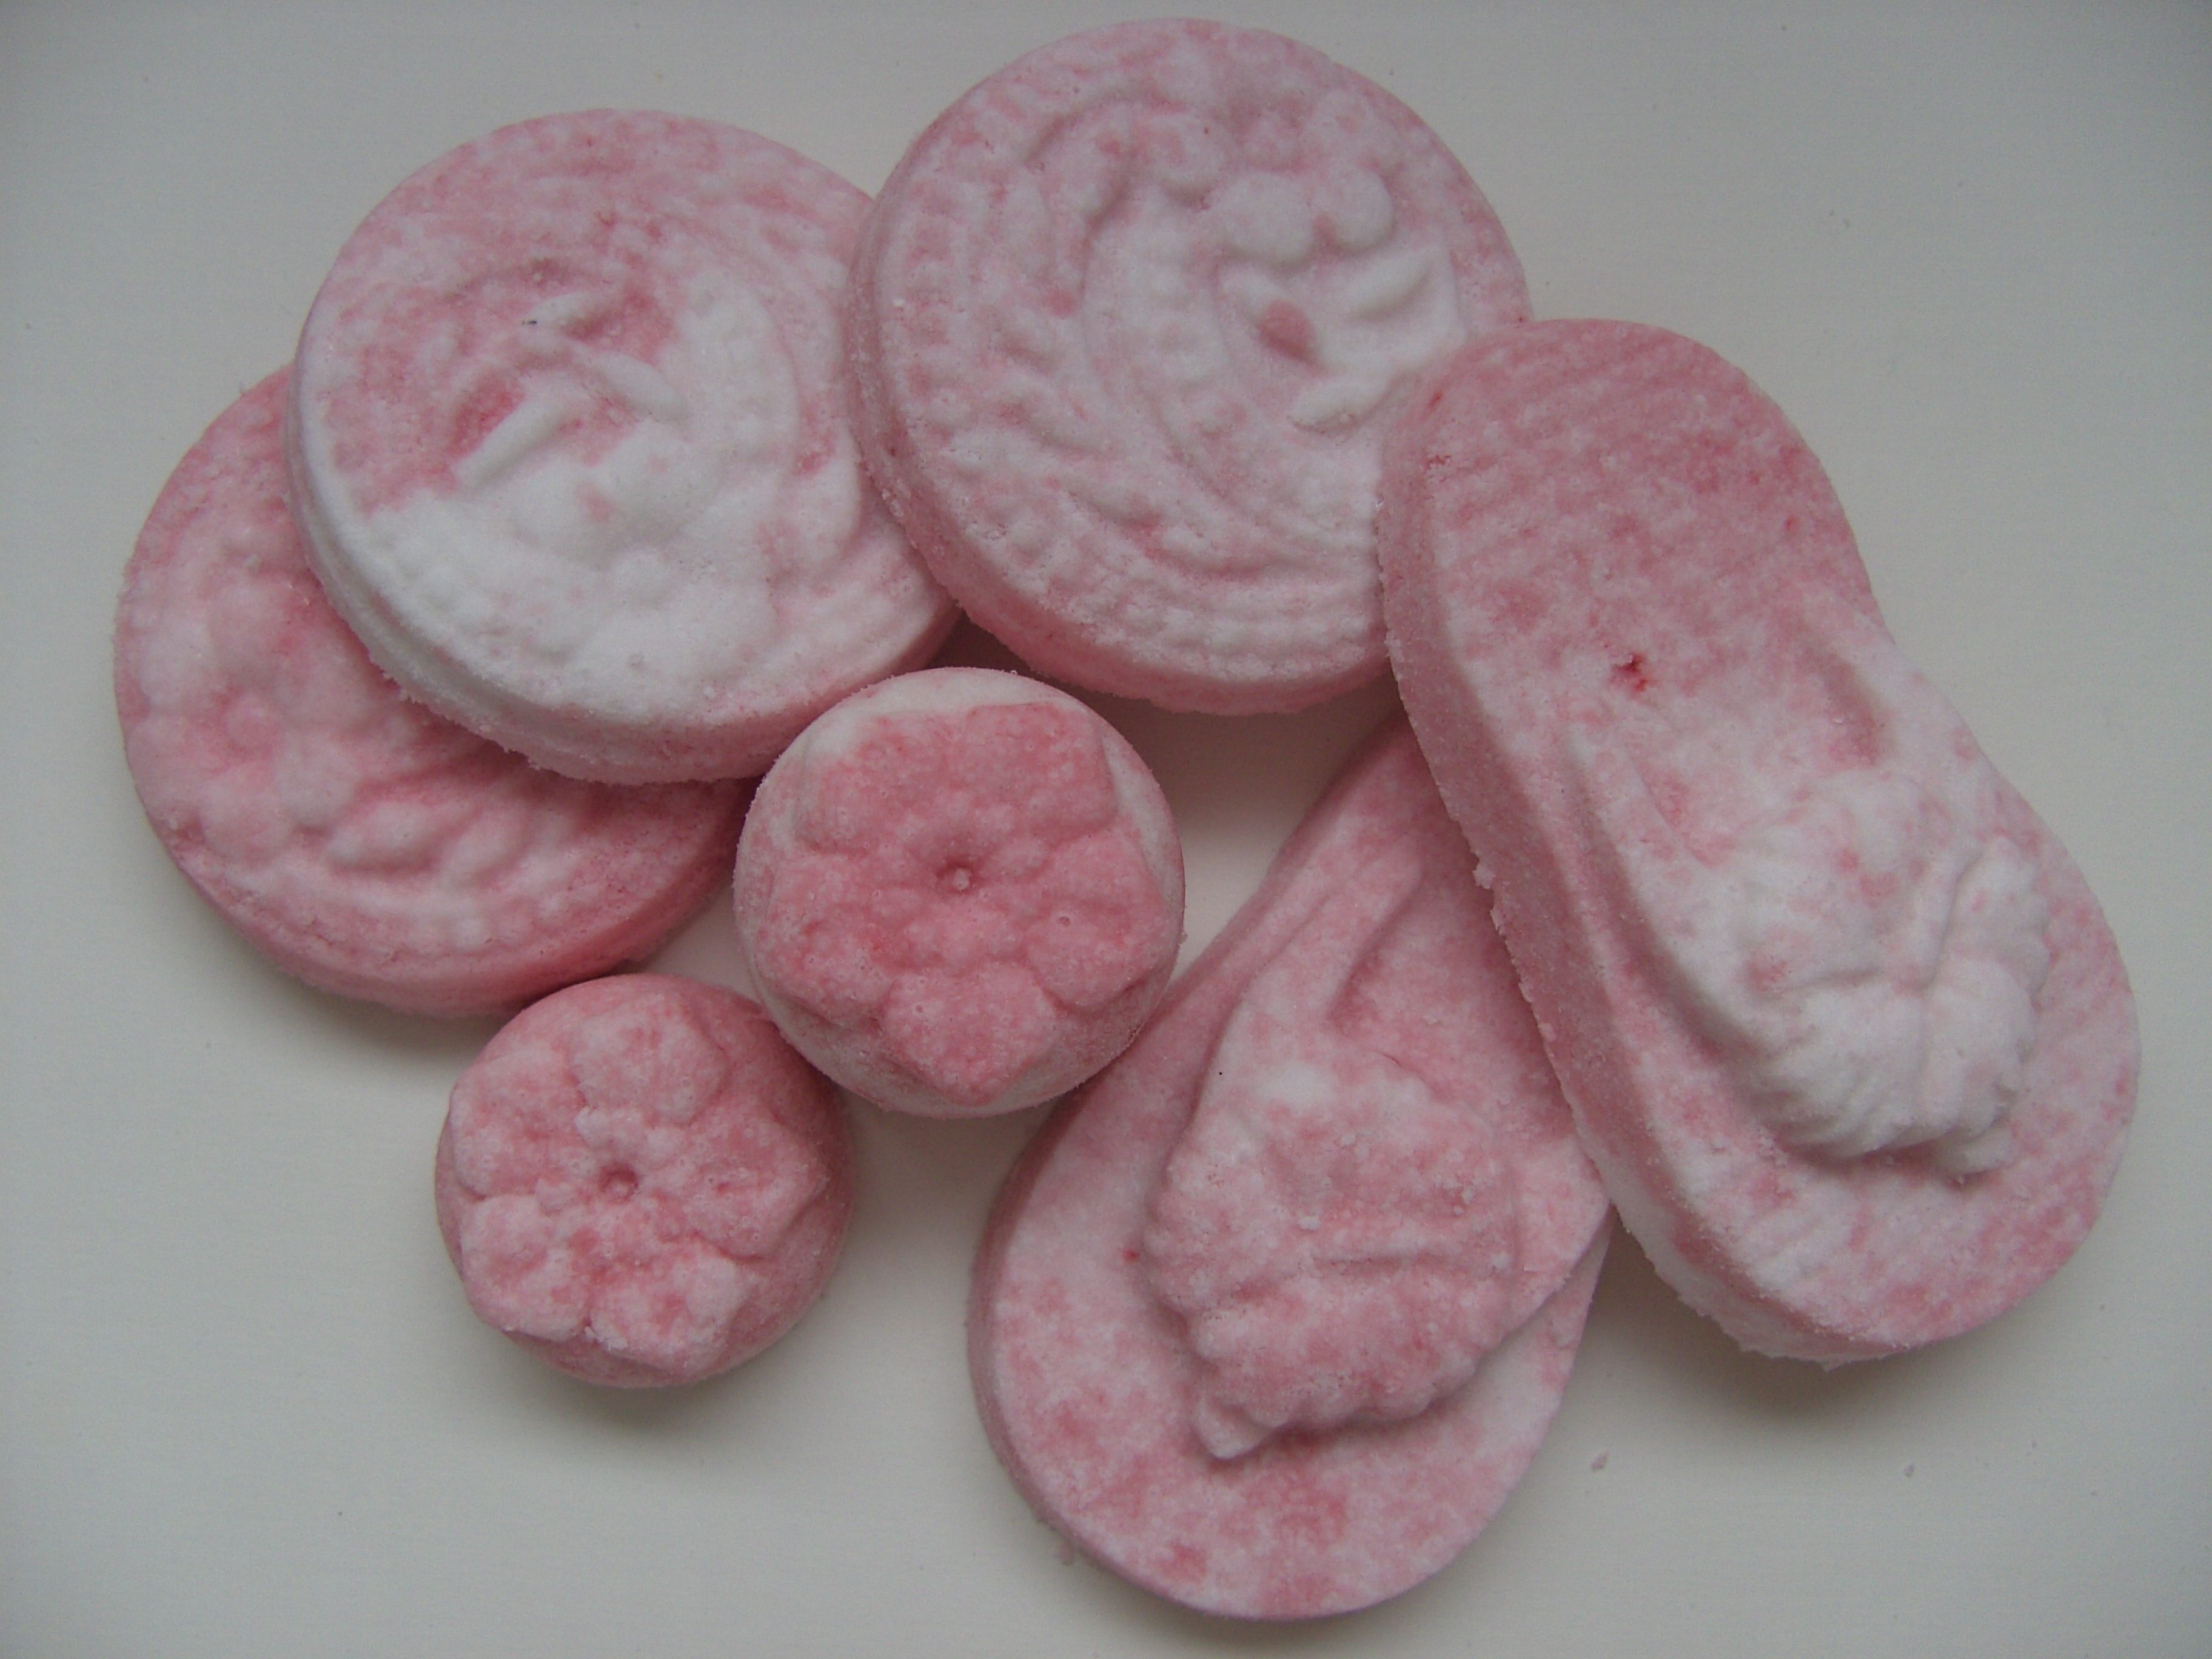
petal, dish, food, produce, natural, pink, cookie, macaroon, dessert, cuisine, icing, spa, organ, bath, cosmetics, hygiene, baked goods, wellness, pampering, bath bombs, bath products, bath body, bath fizzies, snack food, cookies and crackers